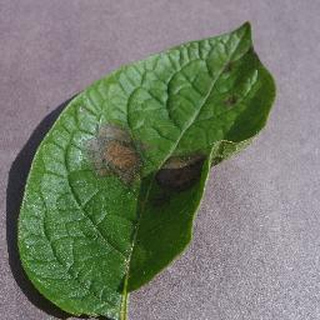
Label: potato_late_blight